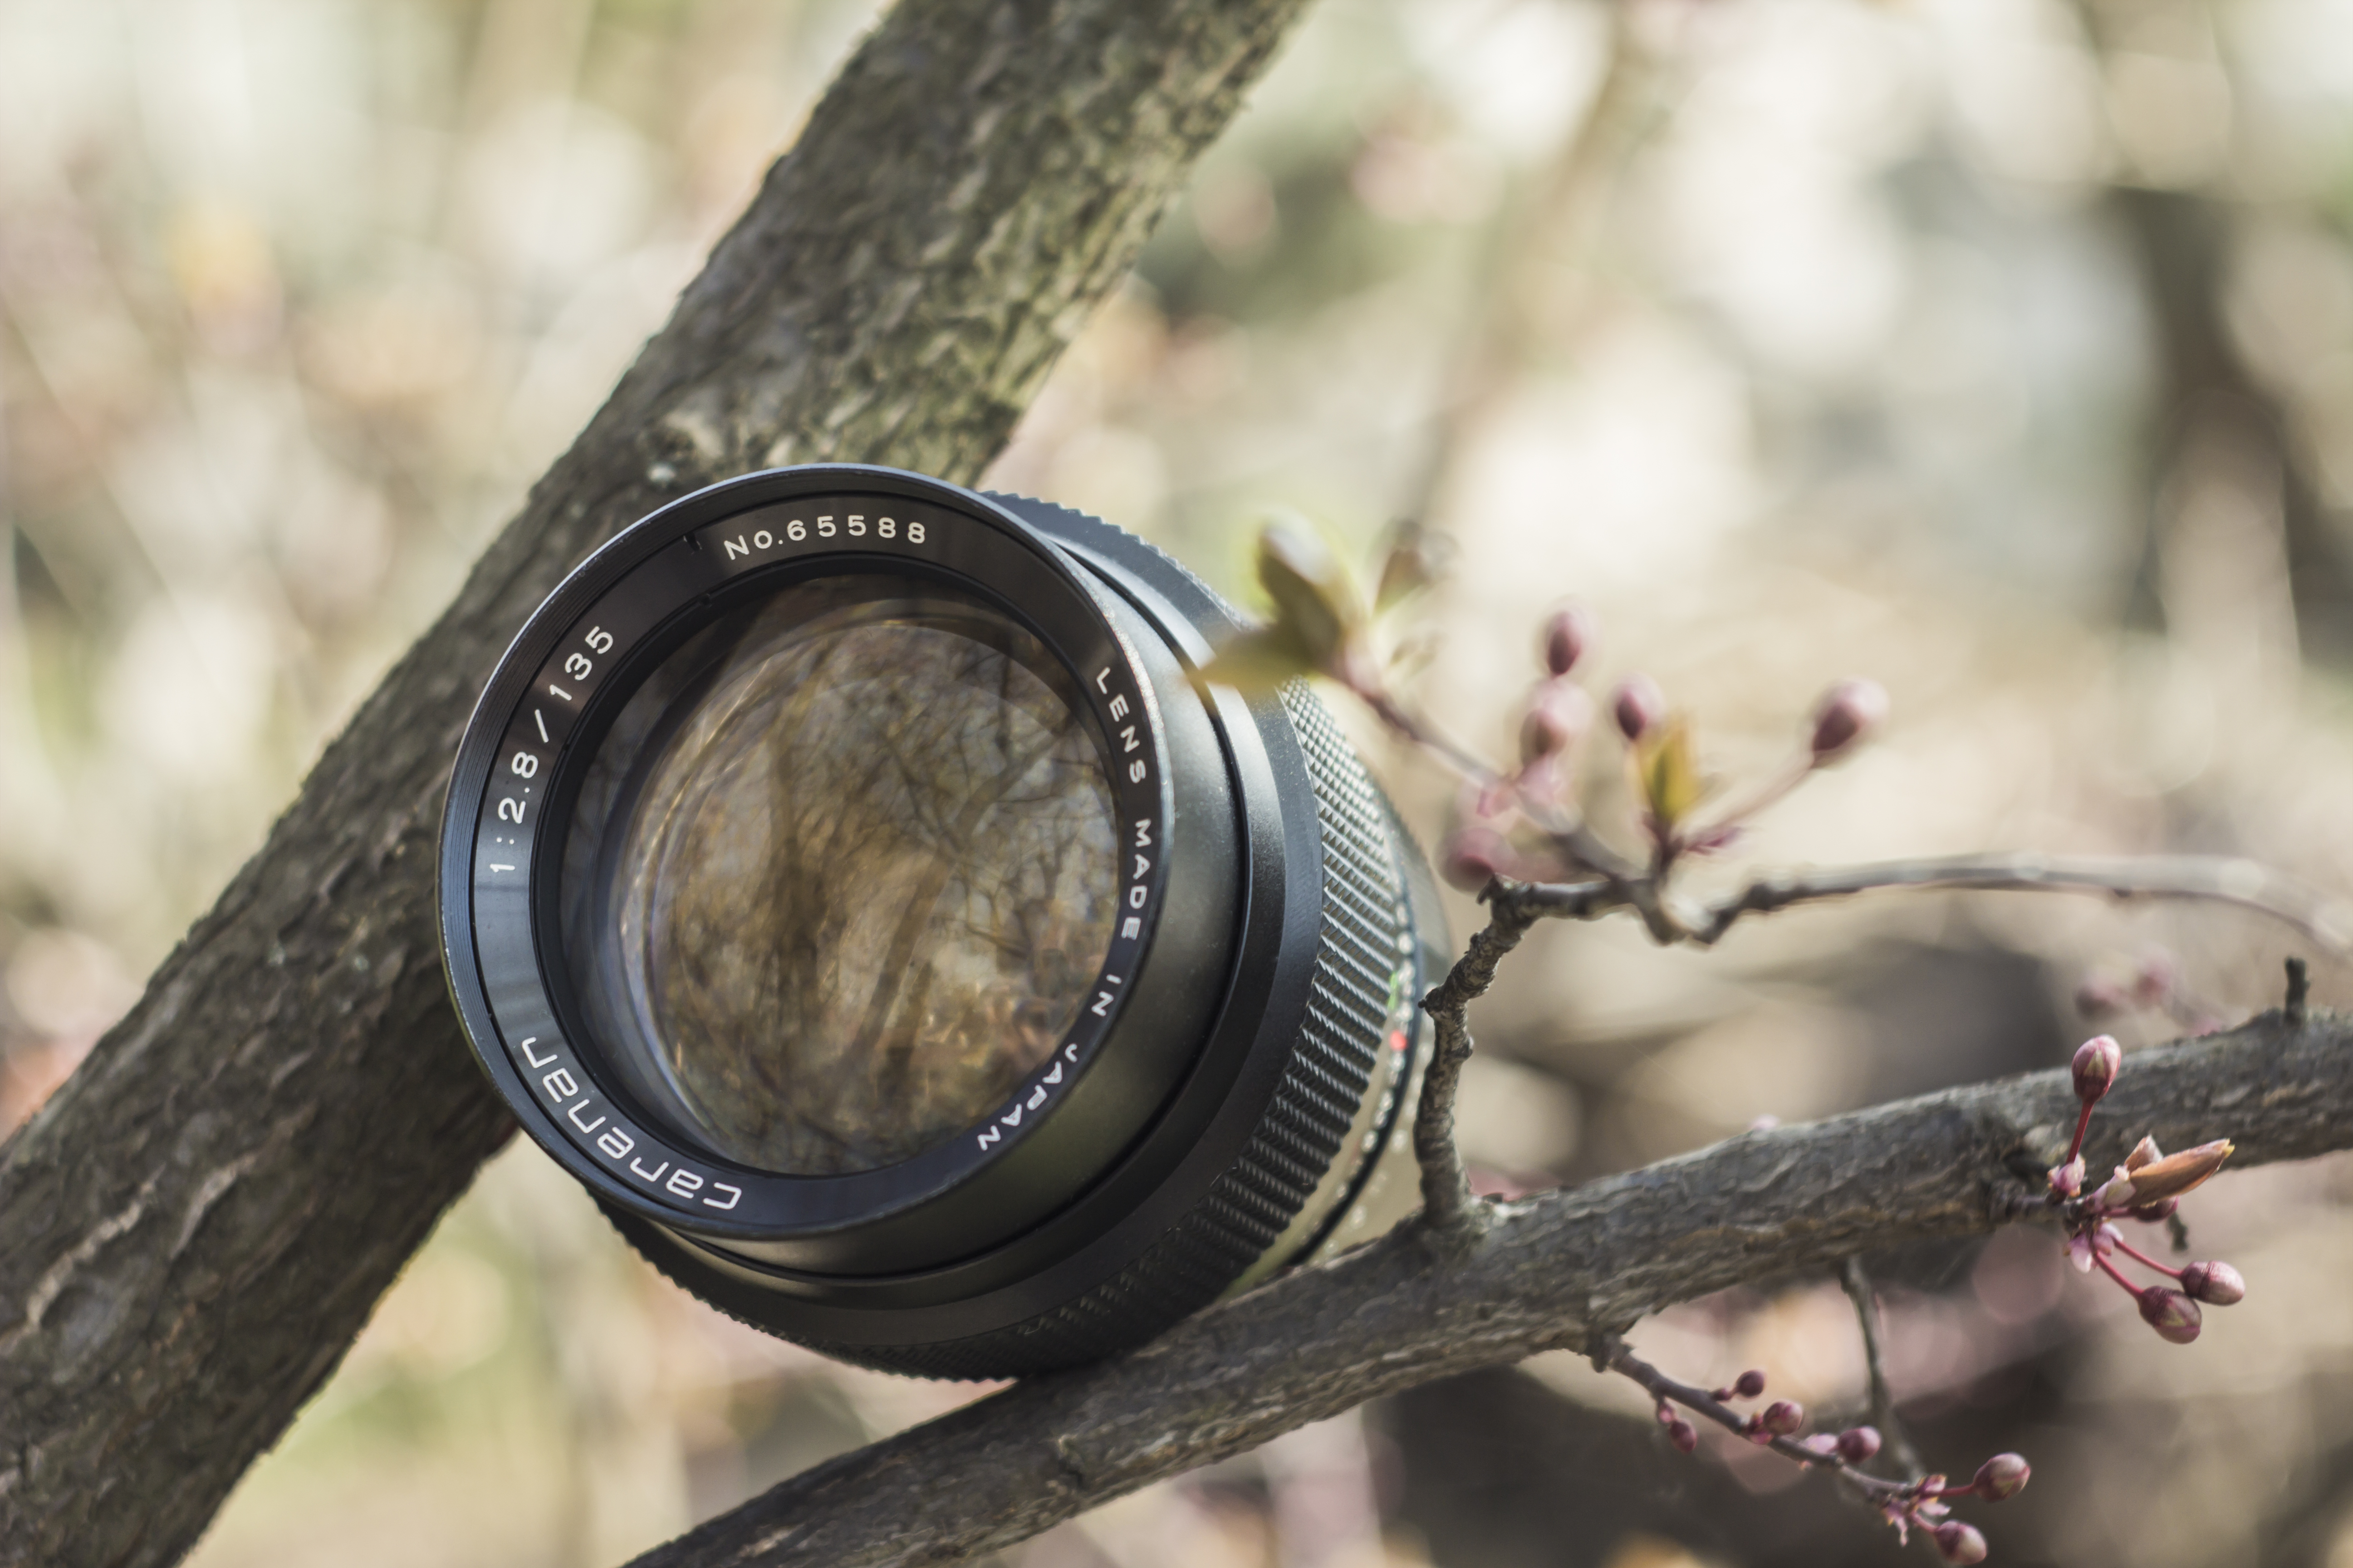
tree, branch, photography, leaf, flower, spring, autumn, close up, photograph, macro photography, single lens reflex camera